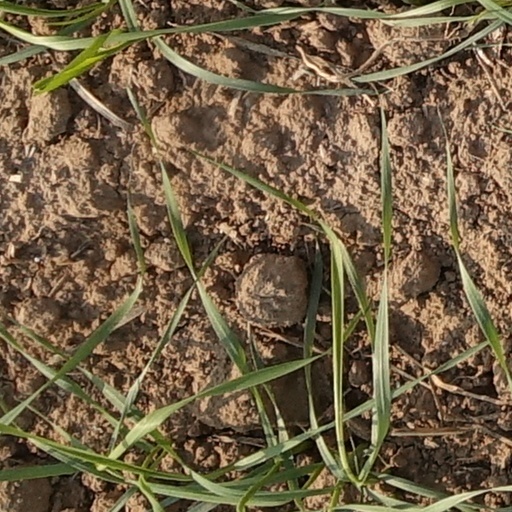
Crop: wheat